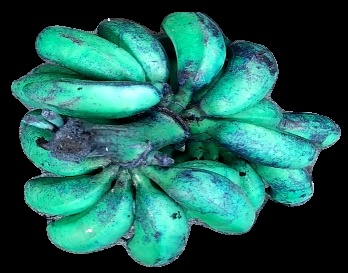
Variety: rasbale
Grade: grade3